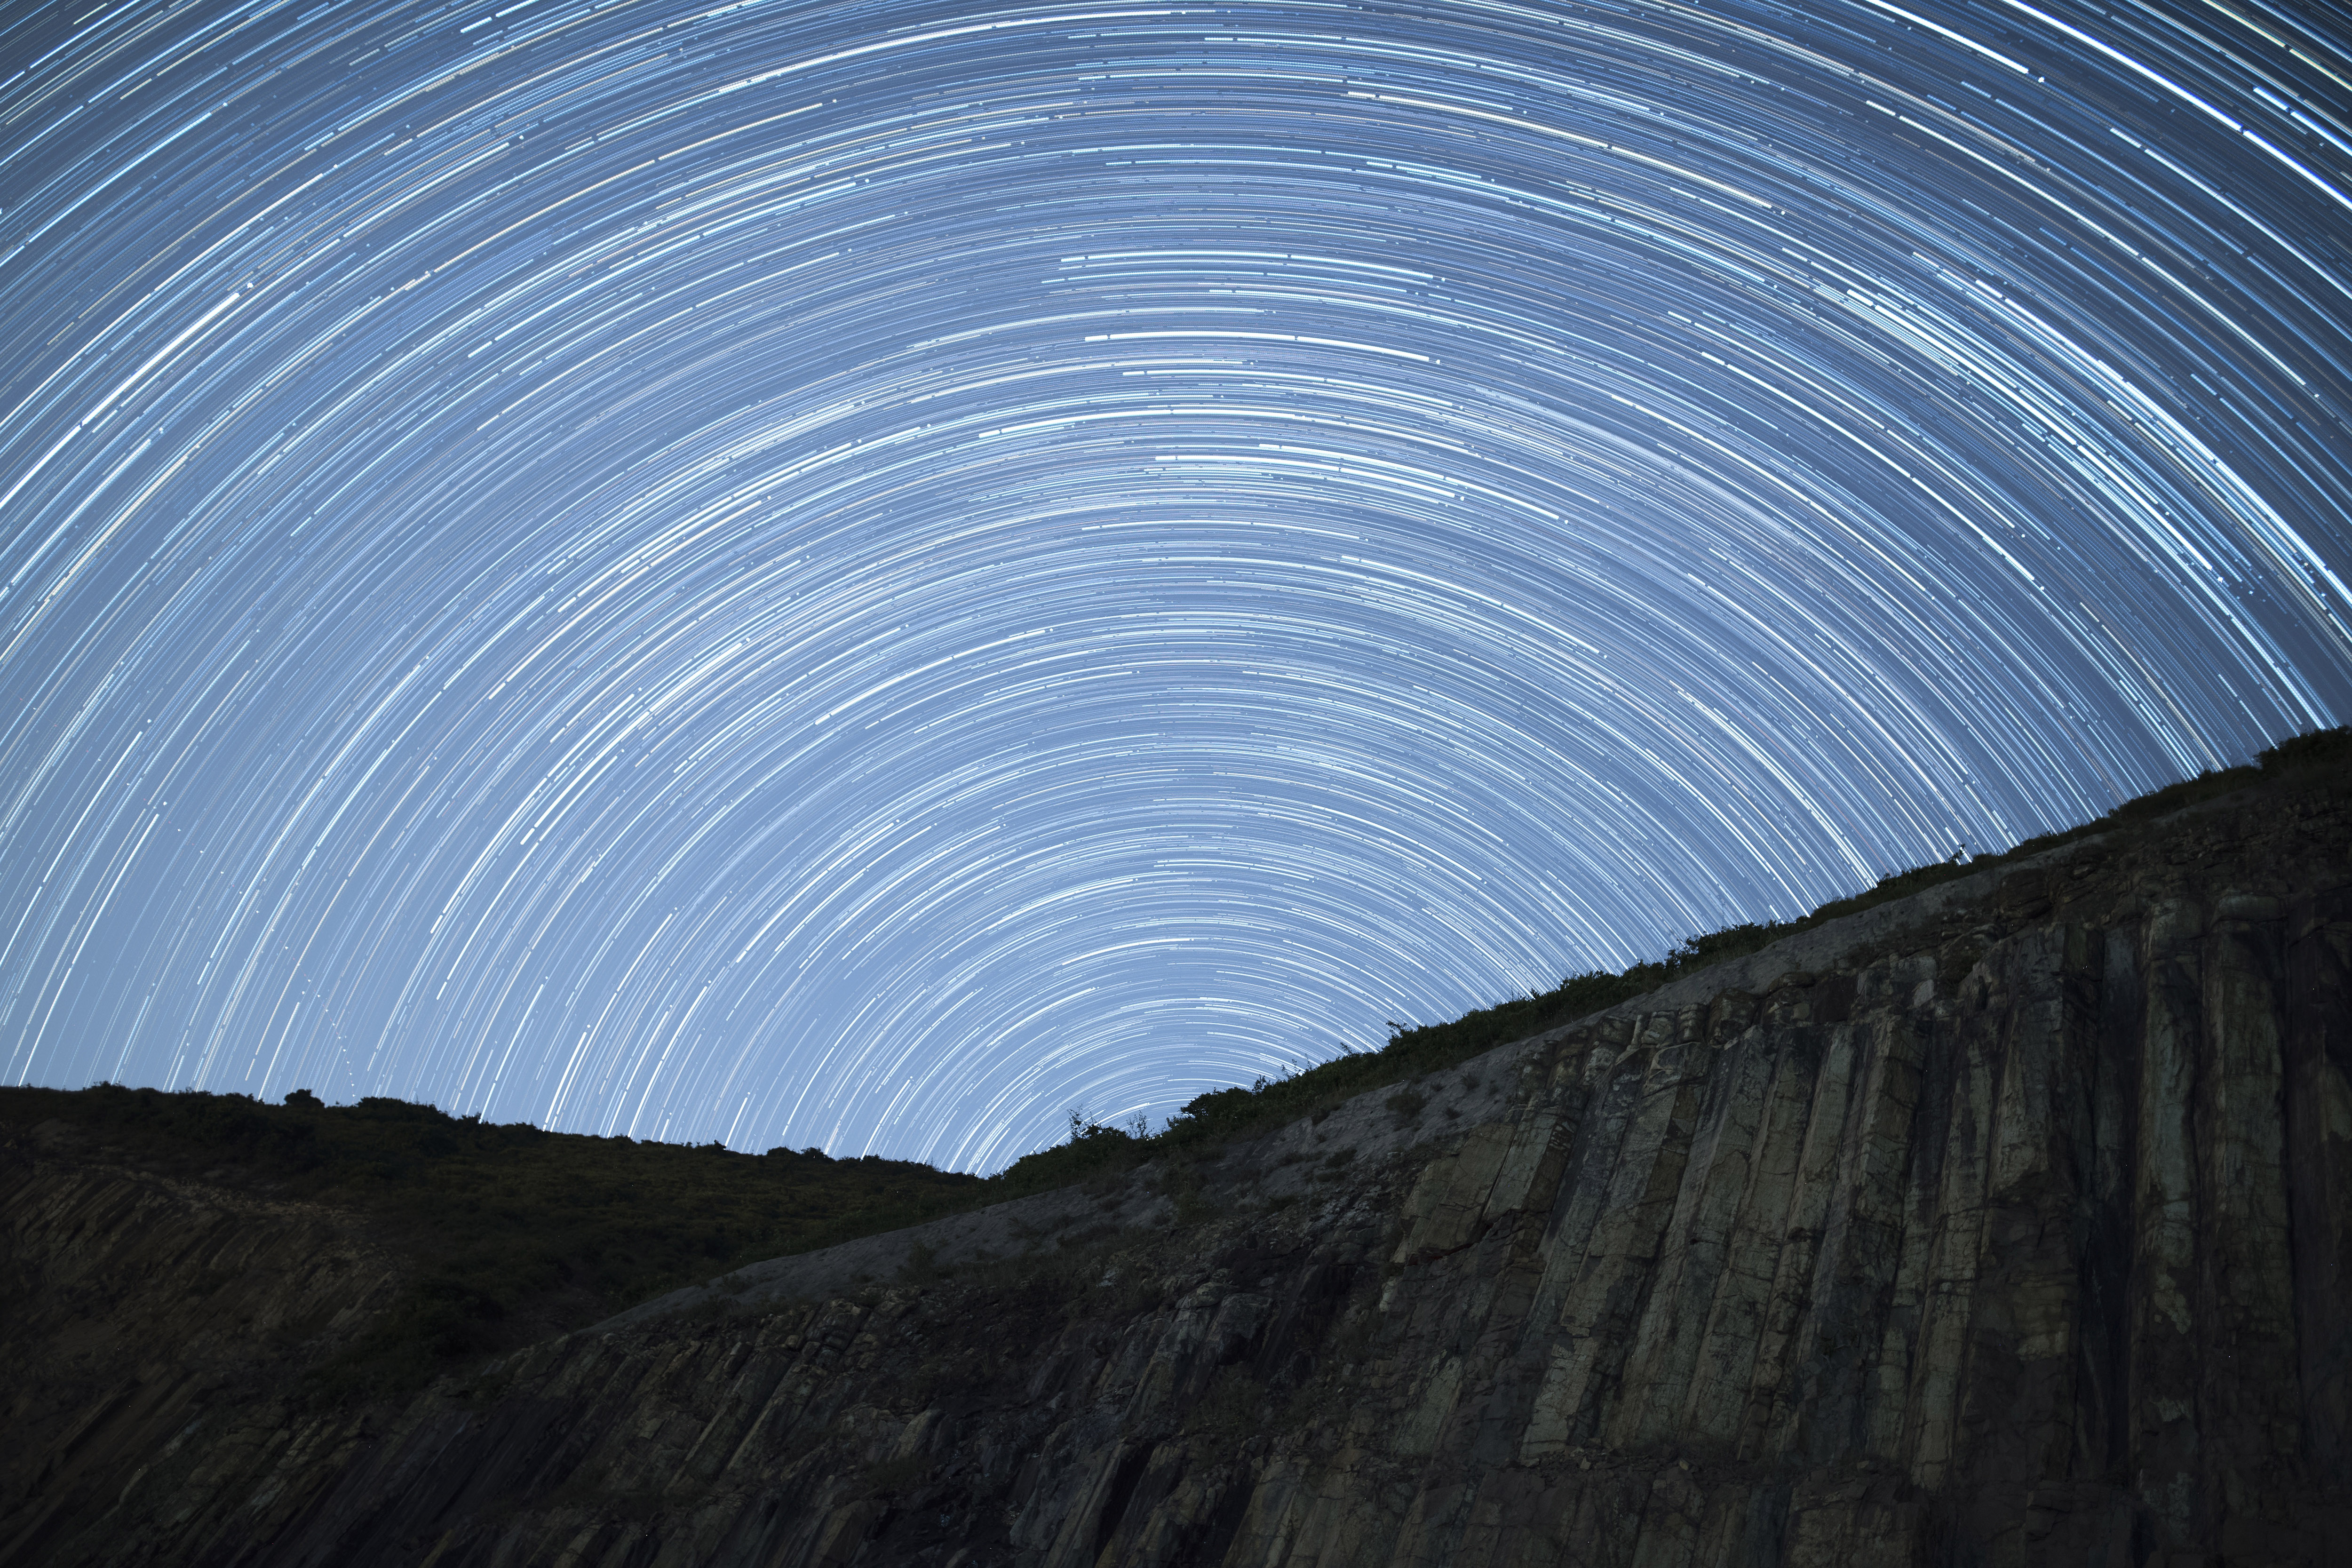
sky, atmosphere, space, night, slope